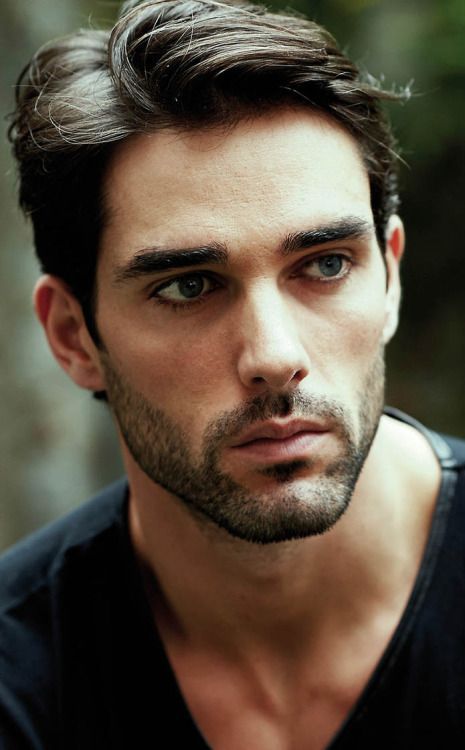
Portrait style: Real Portrait